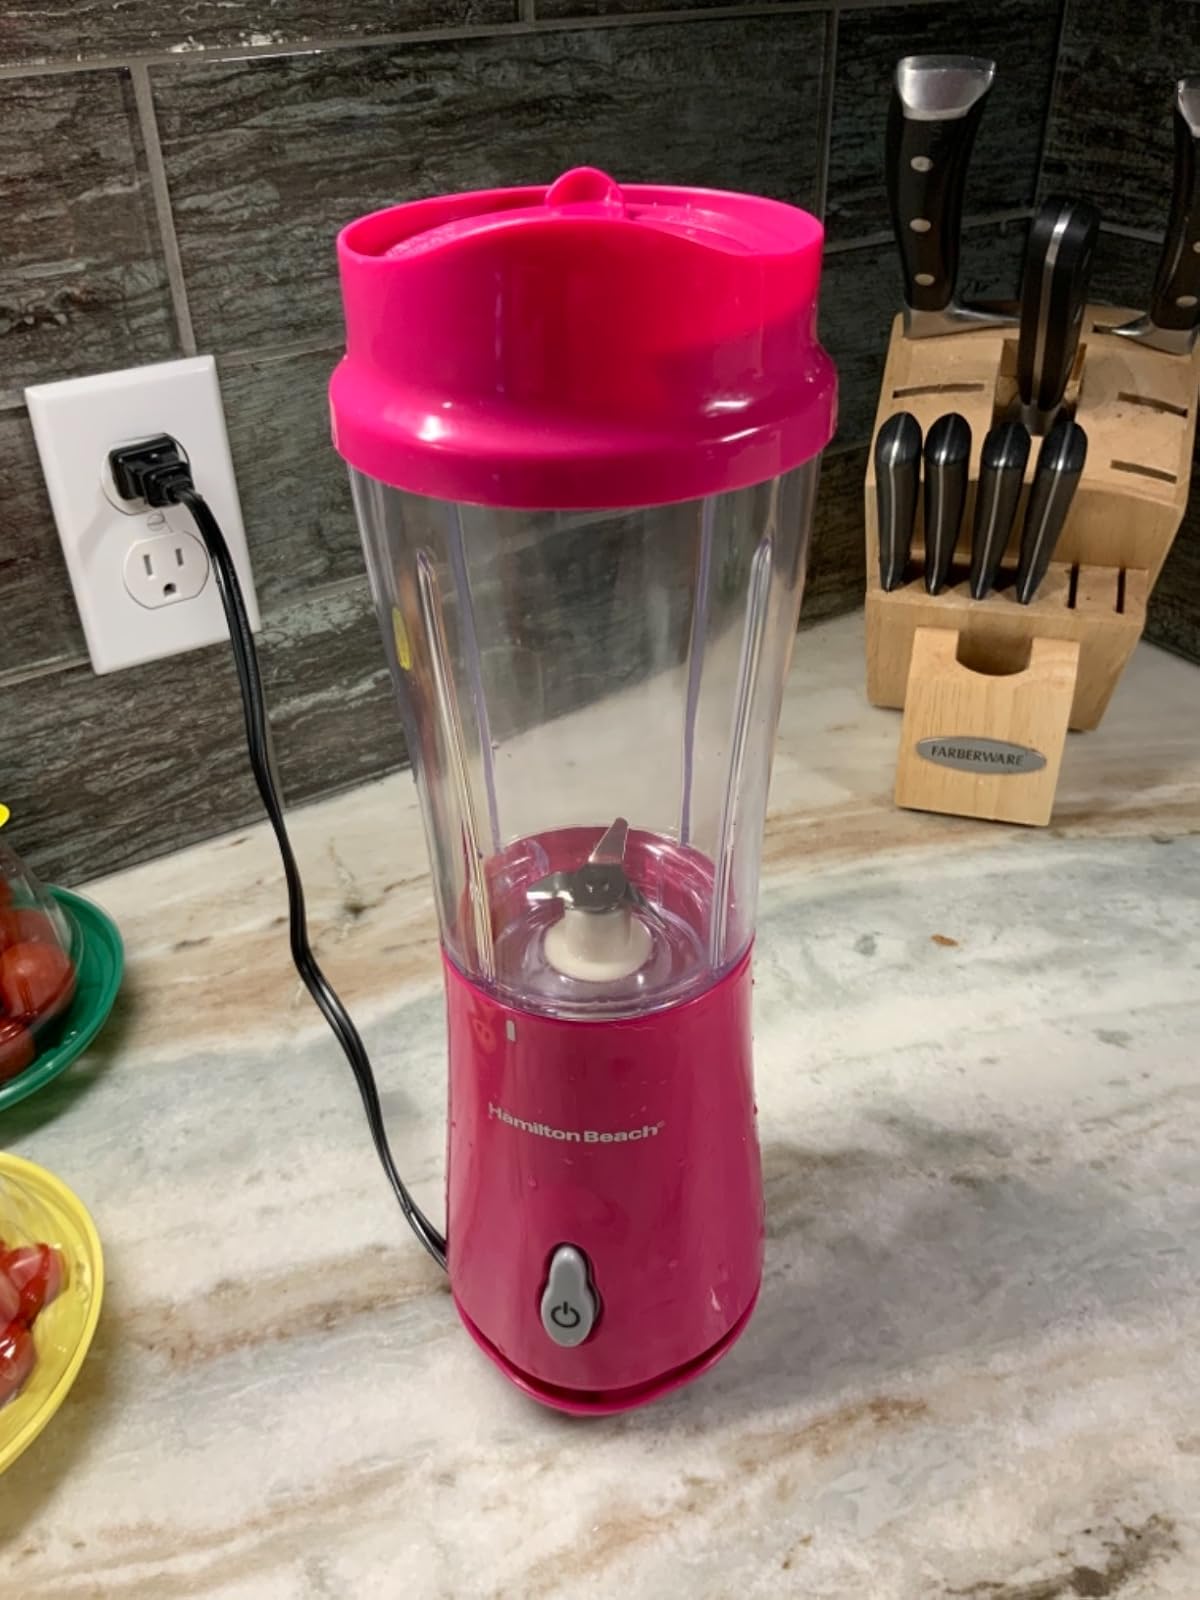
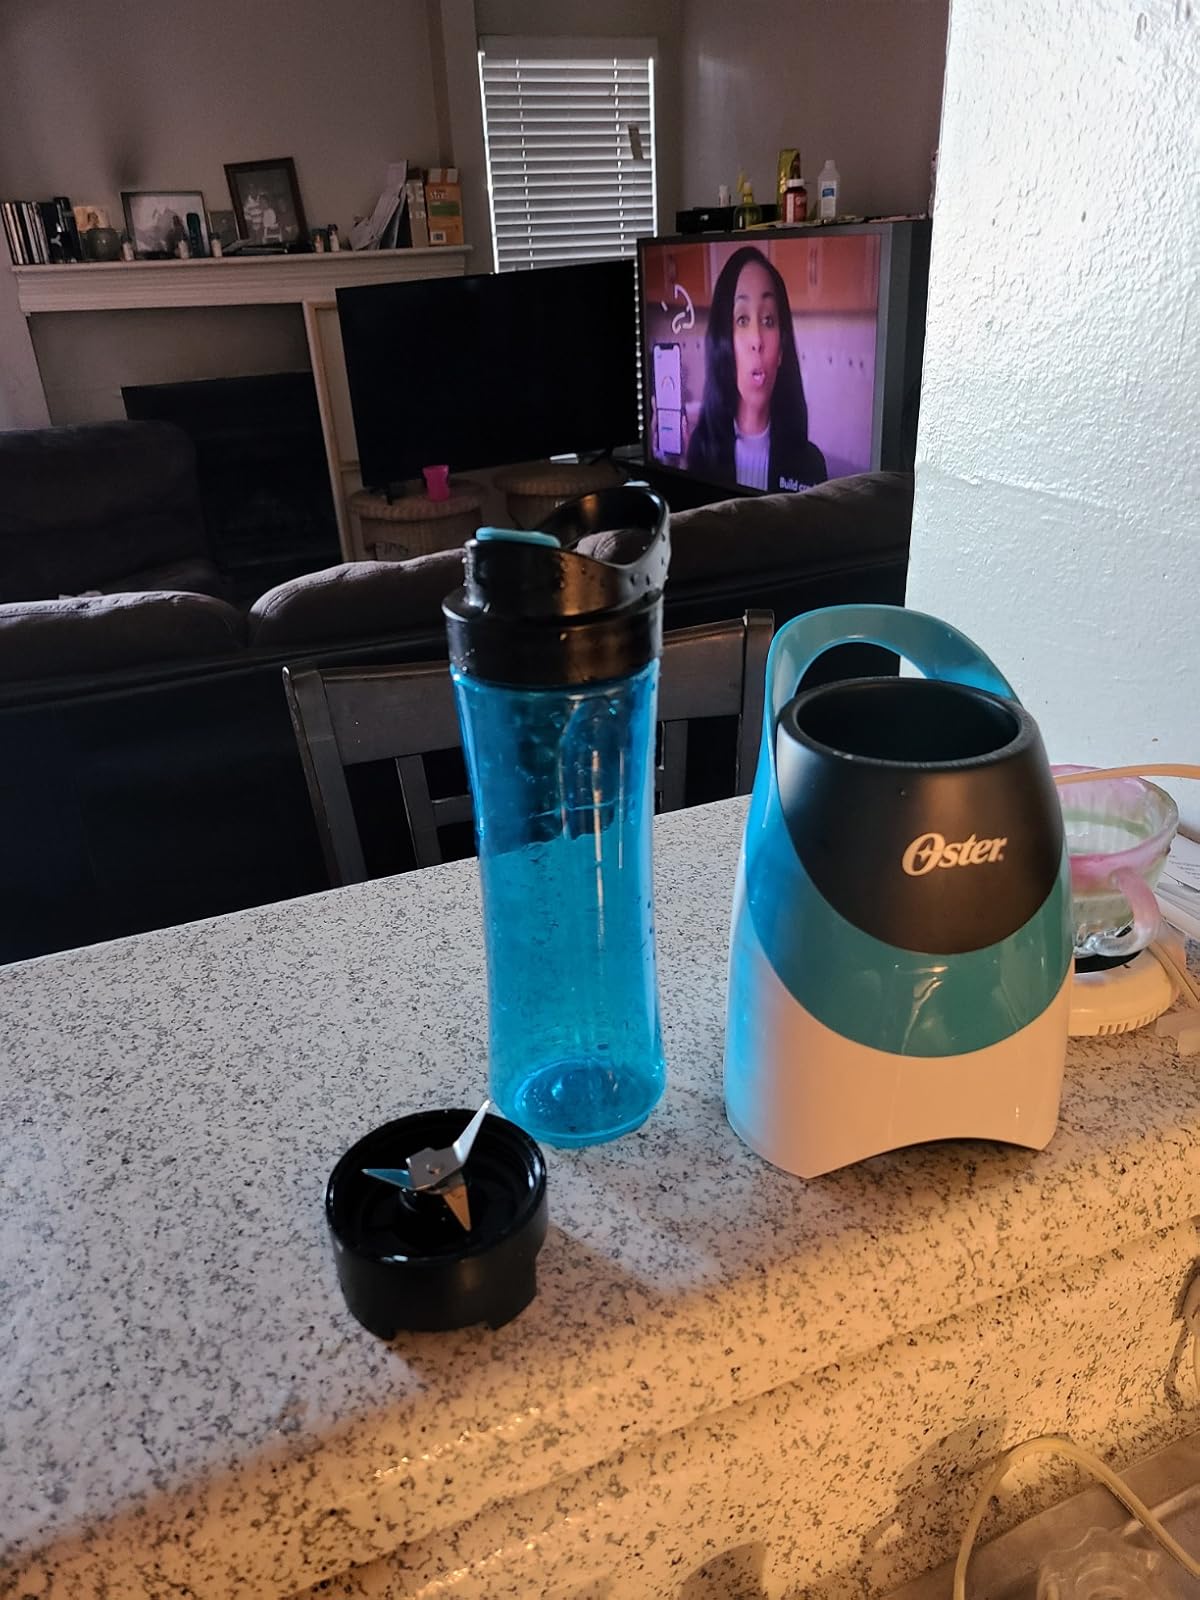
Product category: items_blender
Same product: no